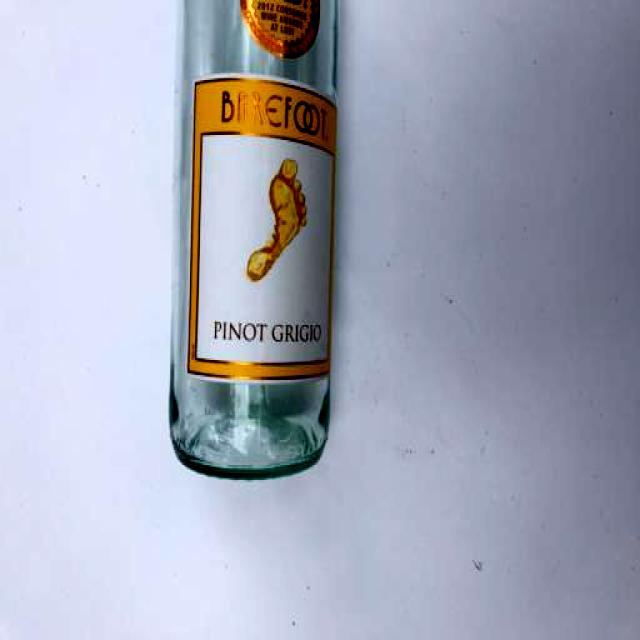
Label: Glass